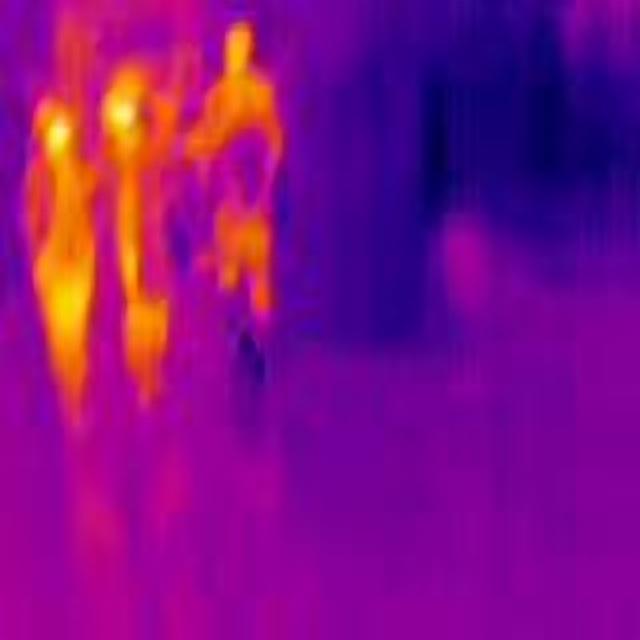
Detected objects:
label: person
label: person
label: person